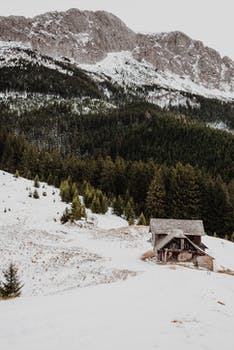
Label: No Watermark